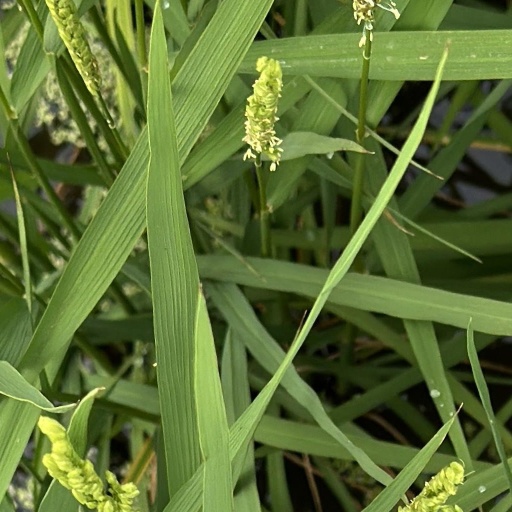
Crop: rice